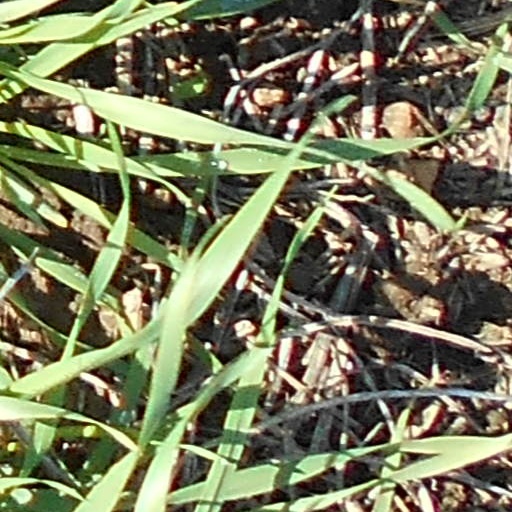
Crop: wheat